Syl Johnson

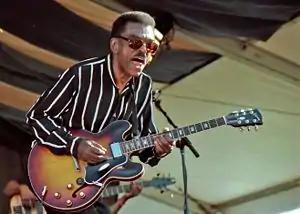
Johnson at the 1997New Orleans Jazz & Heritage Festival

Sylvester Johnson (born Sylvester Thompson; July 1, 1936 – February 6, 2022) was an American blues and soul singer, musician, songwriter and record producer. His most successful records included "Different Strokes" (1967), "Is It Because I'm Black" (1969) later covered by reggae artists Ken Boothe and Delroy Wilson, and "Take Me to the River" (1975), a cover of Al Green's 1974 original.